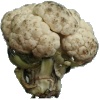
Label: Cauliflower 1